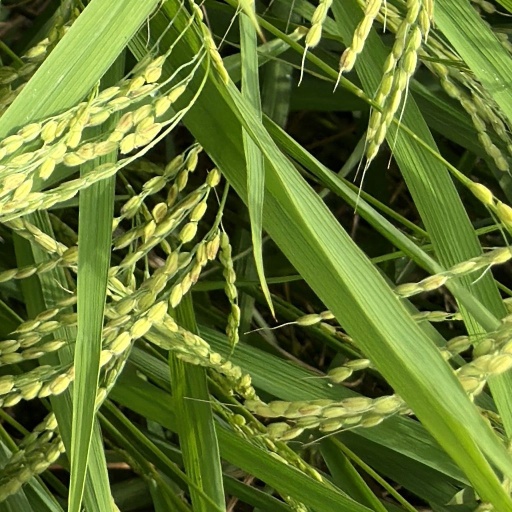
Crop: rice